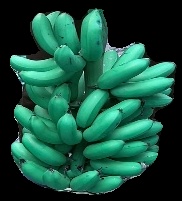
Variety: rasbale
Grade: grade1